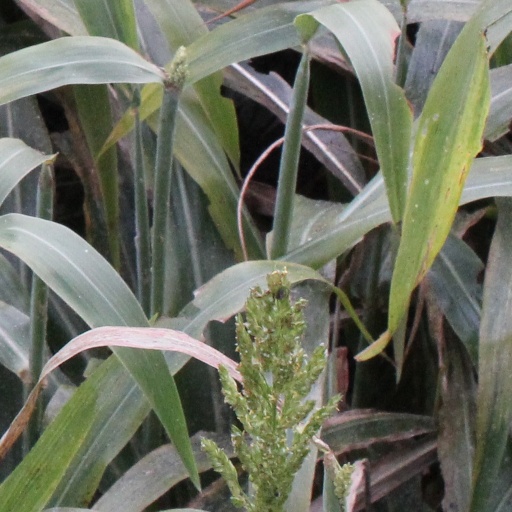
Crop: sorghum